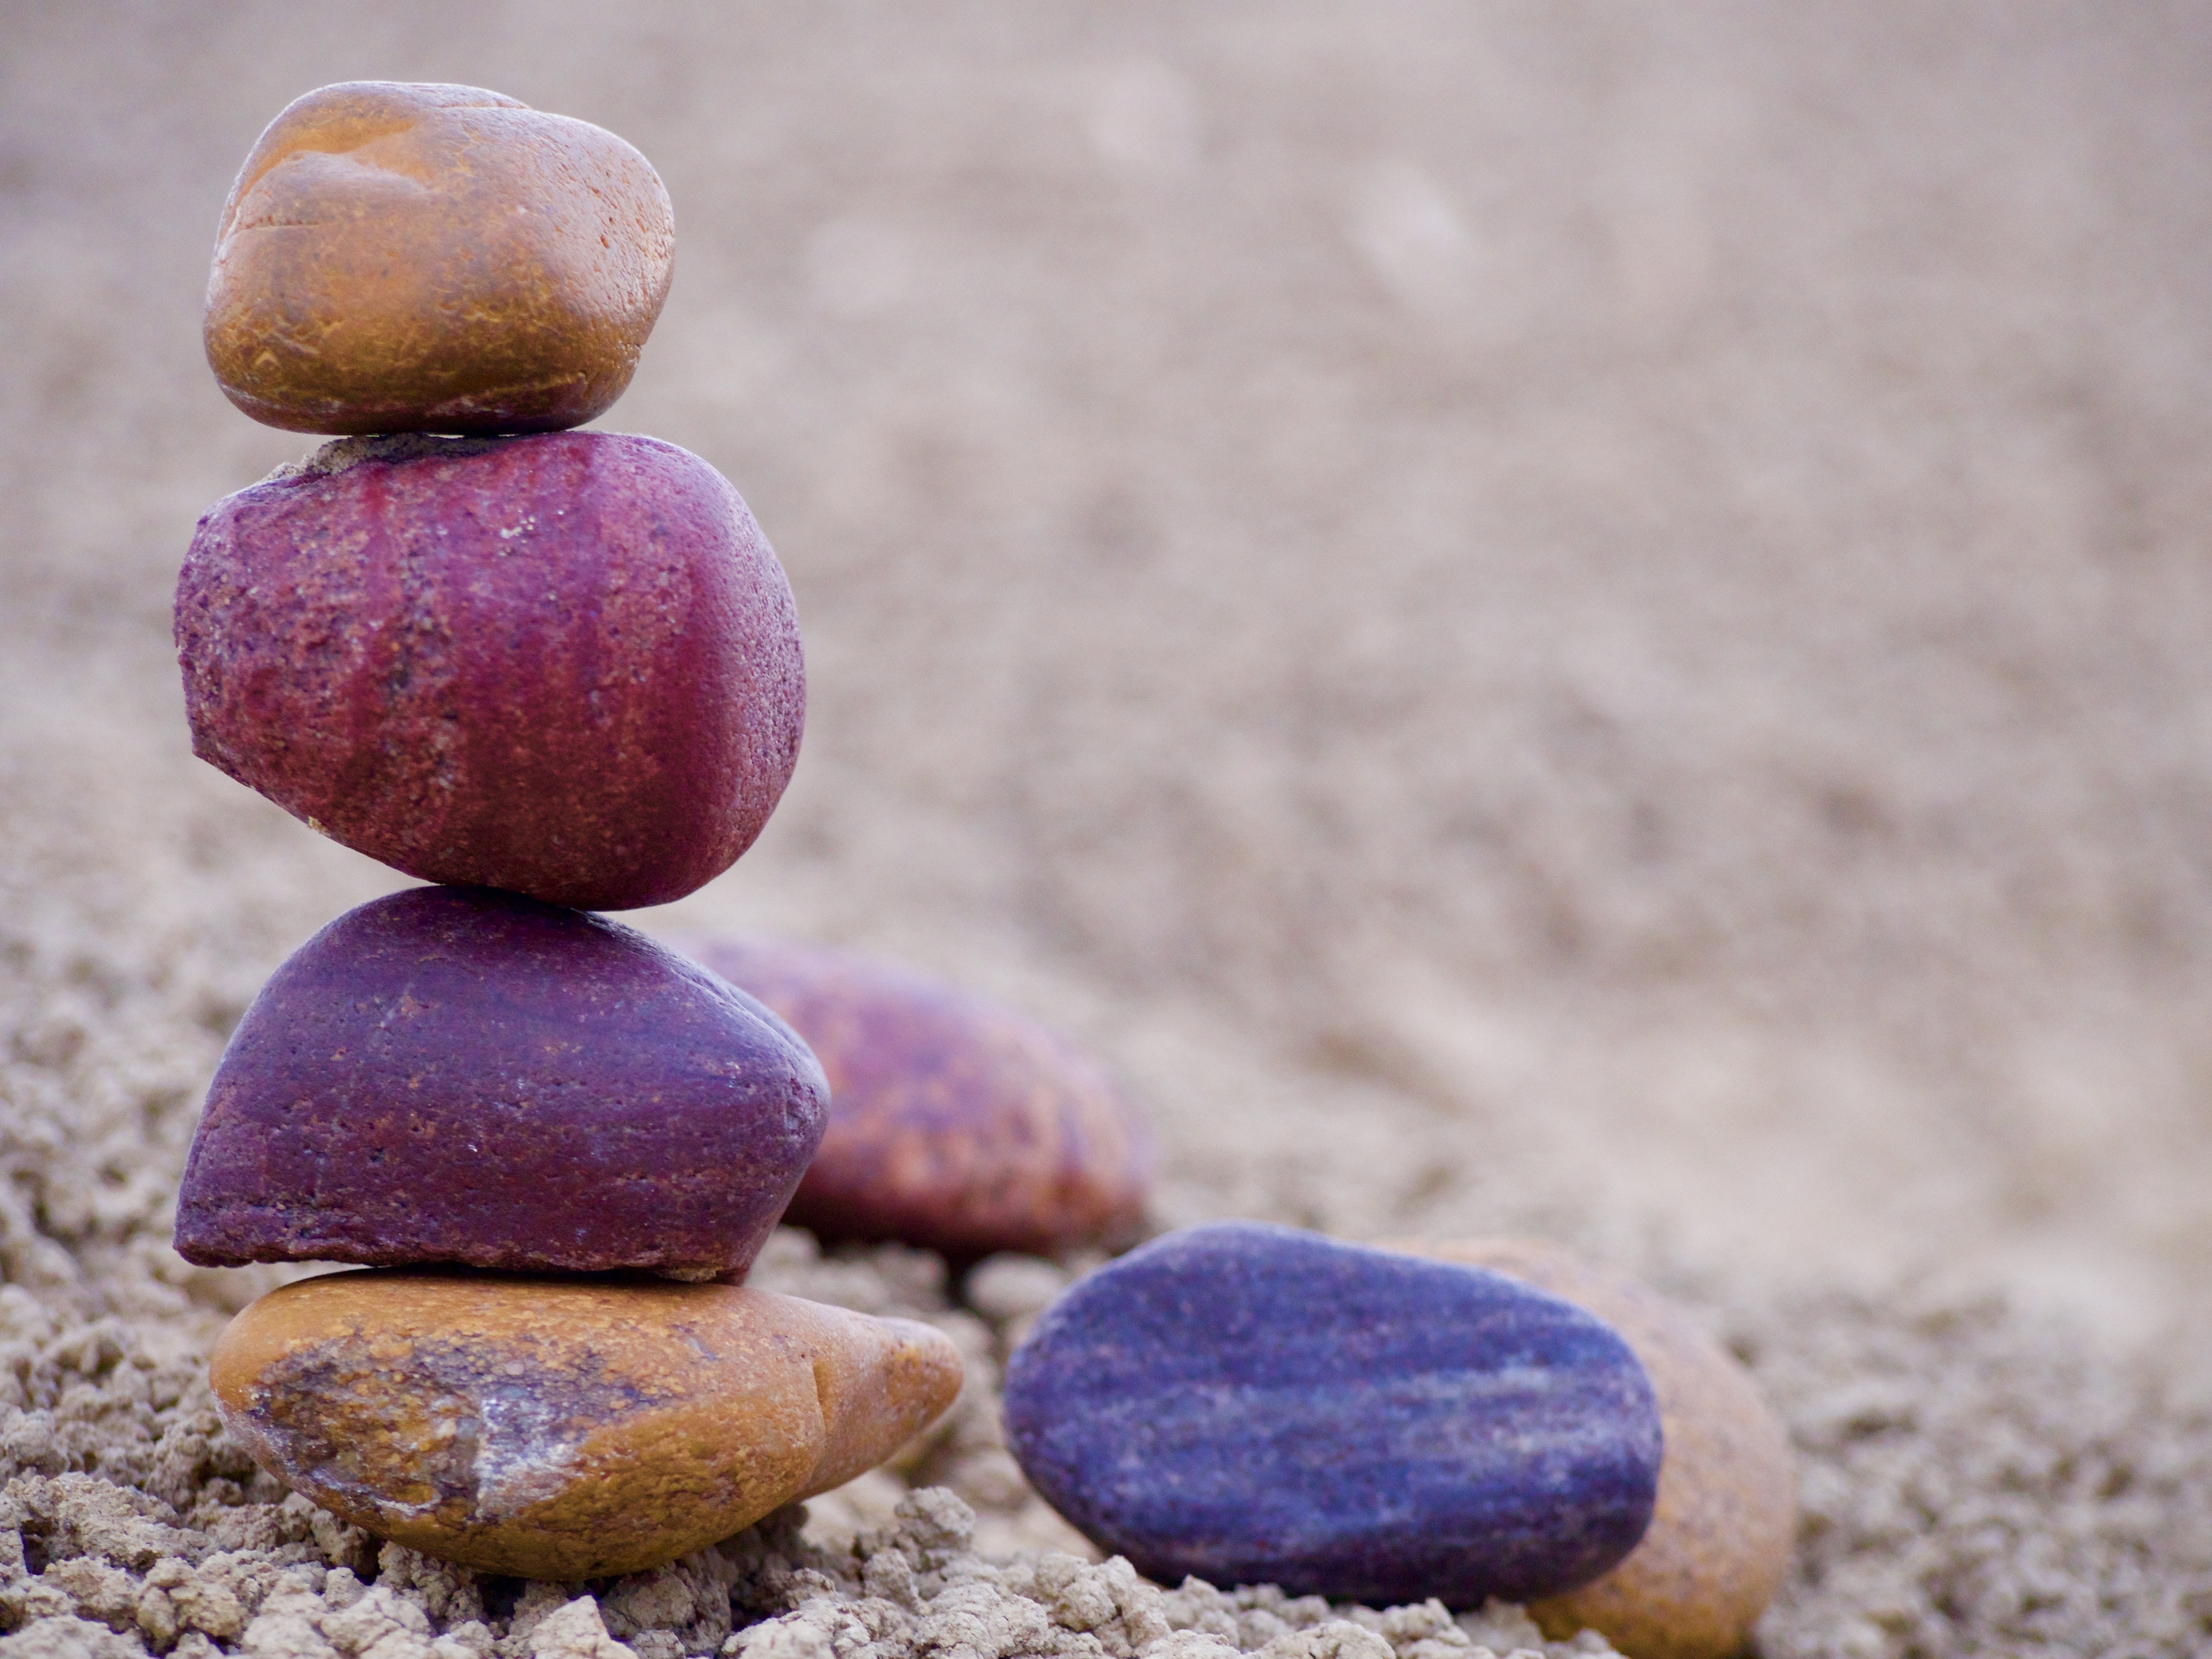
rock, food, produce, pebble, material, macro photography